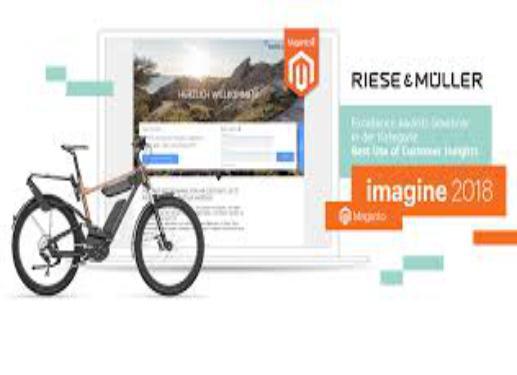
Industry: Transportation